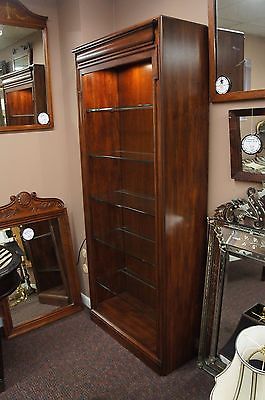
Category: cabinet